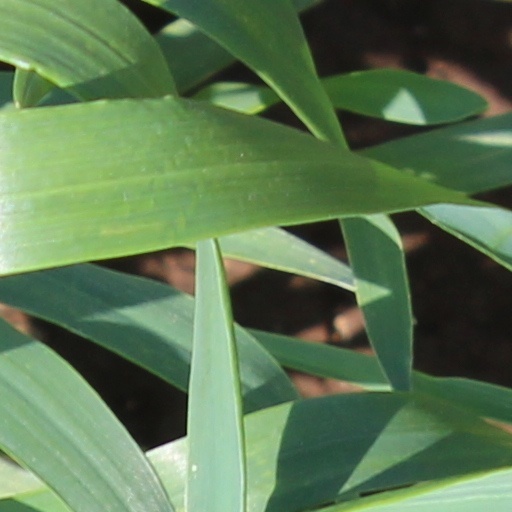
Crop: wheat